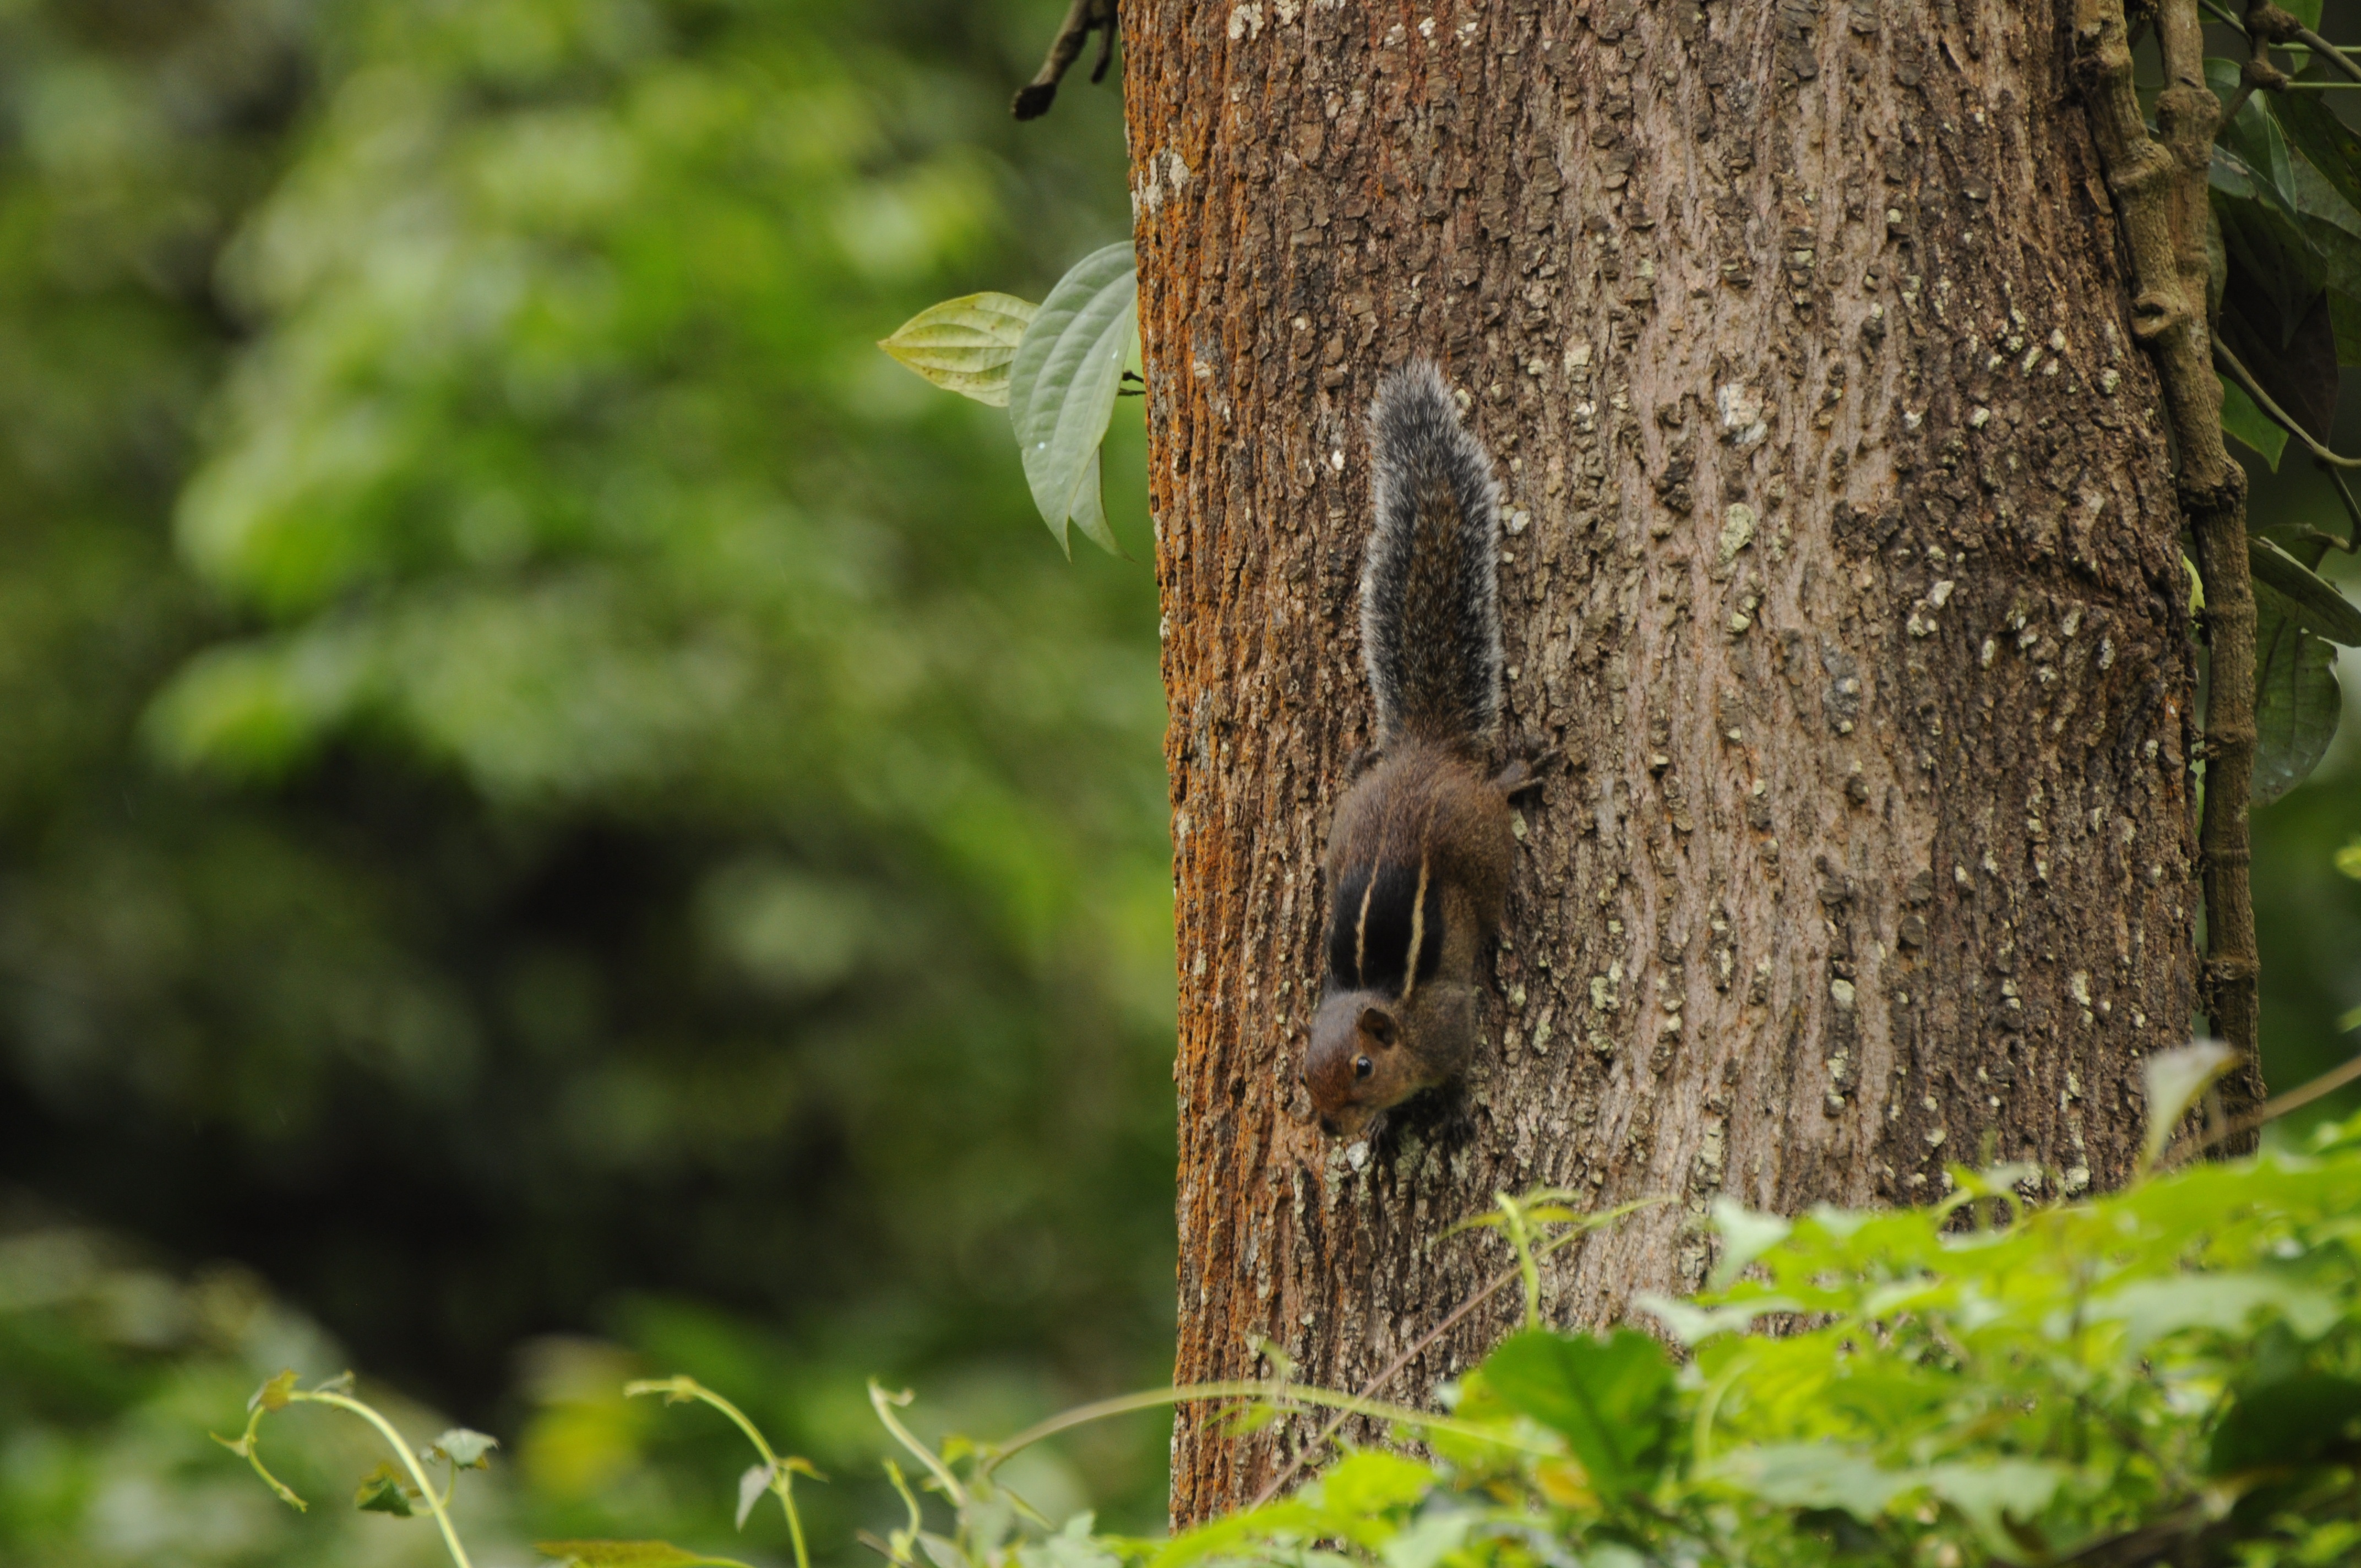
tree, nature, forest, branch, bird, leaf, flower, trunk, wildlife, green, jungle, park, fauna, south, national, animals, western, india, valparai, woodland, kerala, western ghats, woody plant, western ghats squirrel